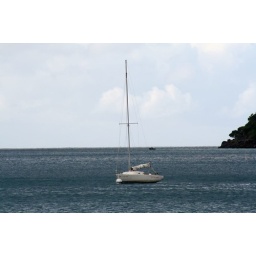
a lonesome boat in the beach